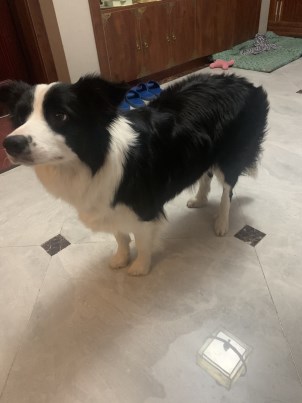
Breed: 2594-n000109-Border_collie